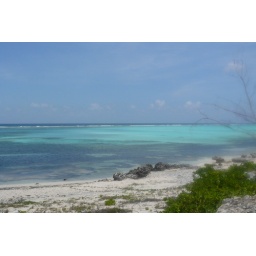
beach in cayman near lighthouse